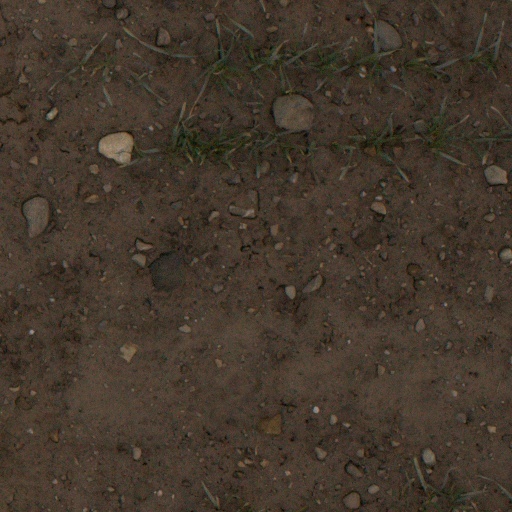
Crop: wheat